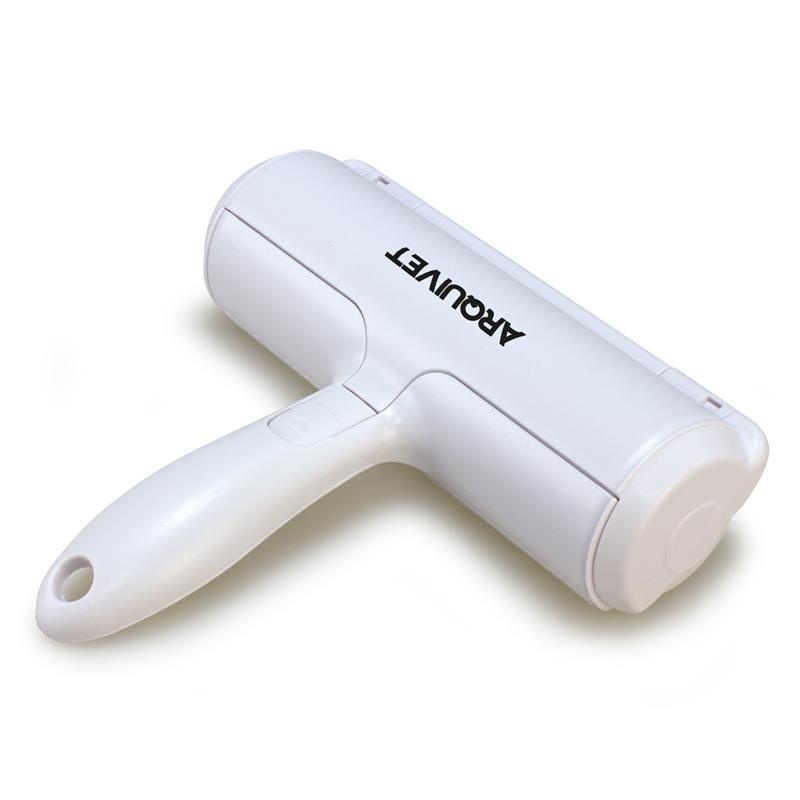
Rodillo recogepelos
Brand: Arquivet
Recogedor de pelo para mascotas. Para eliminar el pelo adherido a todo tipo de superficies rígidas, sofás, alfombras, ropa, camas, asientos de tela... Completamente ecológico, fácil de limpiar y cómodo de usar. Modo de empleo: Recogedor de pelo para mascotas, muy efectivo si se usa haciendo movimientos cortos y rápidos de ida y vuelta con el rodillo, capturando todo el pelo y la pelusa de las mascotas en el receptáculo interno. Para eliminar el pelo adherido a todo tipo de superficies rígidas, sofás, alfombras, ropa, camas, asientos de tela... Completamente ecológico, fácil de limpiar y cómodo de usar.
Category: Animals & Pet Supplies > Pet Supplies > Pet Grooming Supplies > Pet Combs & Brushes > Deshedders